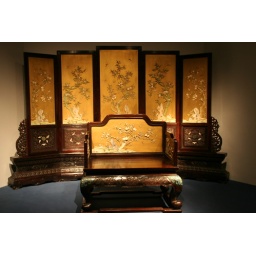
Throne chair and screen set in a stand with gold-painted and ivory-inlaid panels. Red Wood. Qing (1644 - 1911 AD)